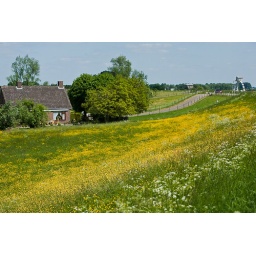
Blossoming field flowers in the landscape of the river Rhine dyke near Wijk-bij-Duurstede.